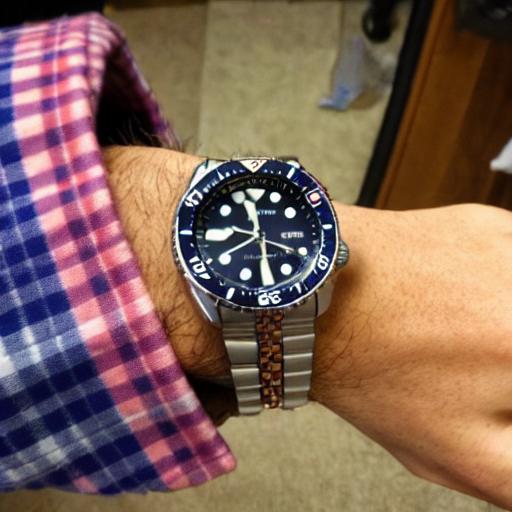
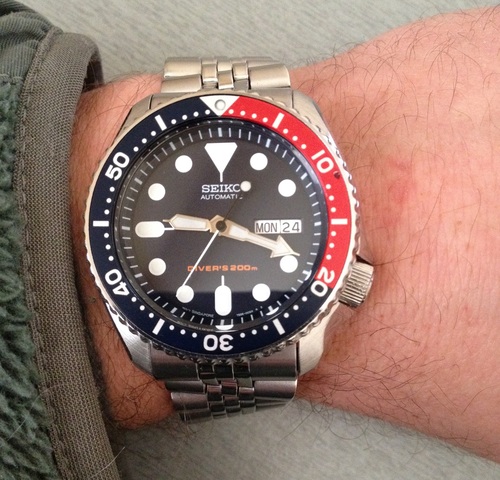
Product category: accessories_watch
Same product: no